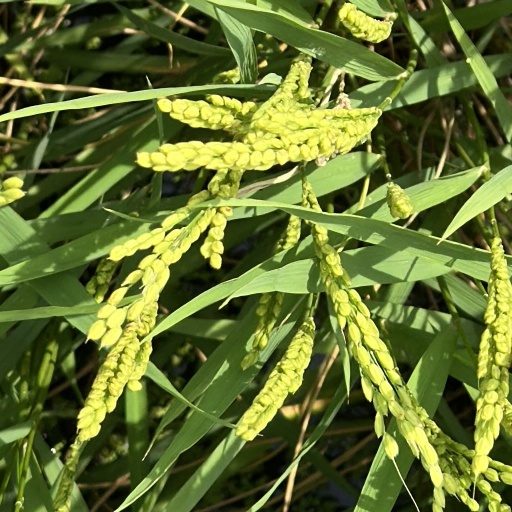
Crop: rice